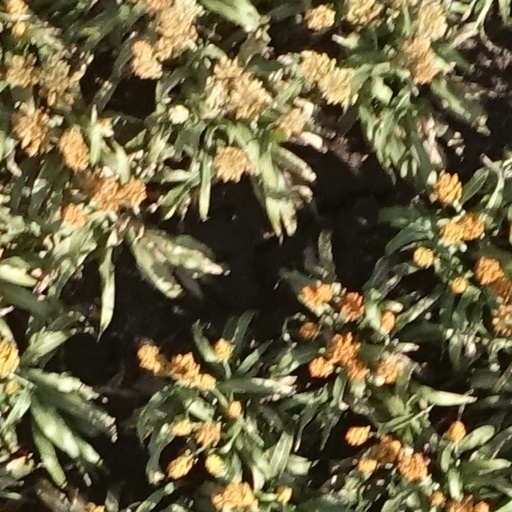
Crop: sorghum